Grand Duchess Anastasia Nikolaevna of Russia

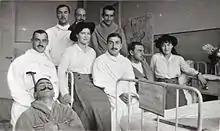
Grand Duchess Maria and Anastasia with wounded soldiers while visiting the hospital in the Feodorovsky Gorodok village, in about 1915. They served there daily during the war.

Tyutcheva was eventually fired. She took her story to other members of the family. While Rasputin's visits to the children were, by all accounts, completely innocent in nature, the family was scandalized. Tyutcheva told Nicholas's sister, Grand Duchess Xenia Alexandrovna of Russia, that Rasputin visited the girls, talked with them while they were getting ready for bed, and hugged and patted them. Tyutcheva said the children had been taught not to discuss Rasputin with her and were careful to hide his visits from the nursery staff. Xenia wrote on 15 March 1910, that she could not understand "...the attitude of Alix and the children to that sinister Grigory (whom they consider to be almost a saint, when in fact he's only a "khlyst"!)"